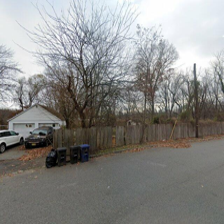
Label: streetView